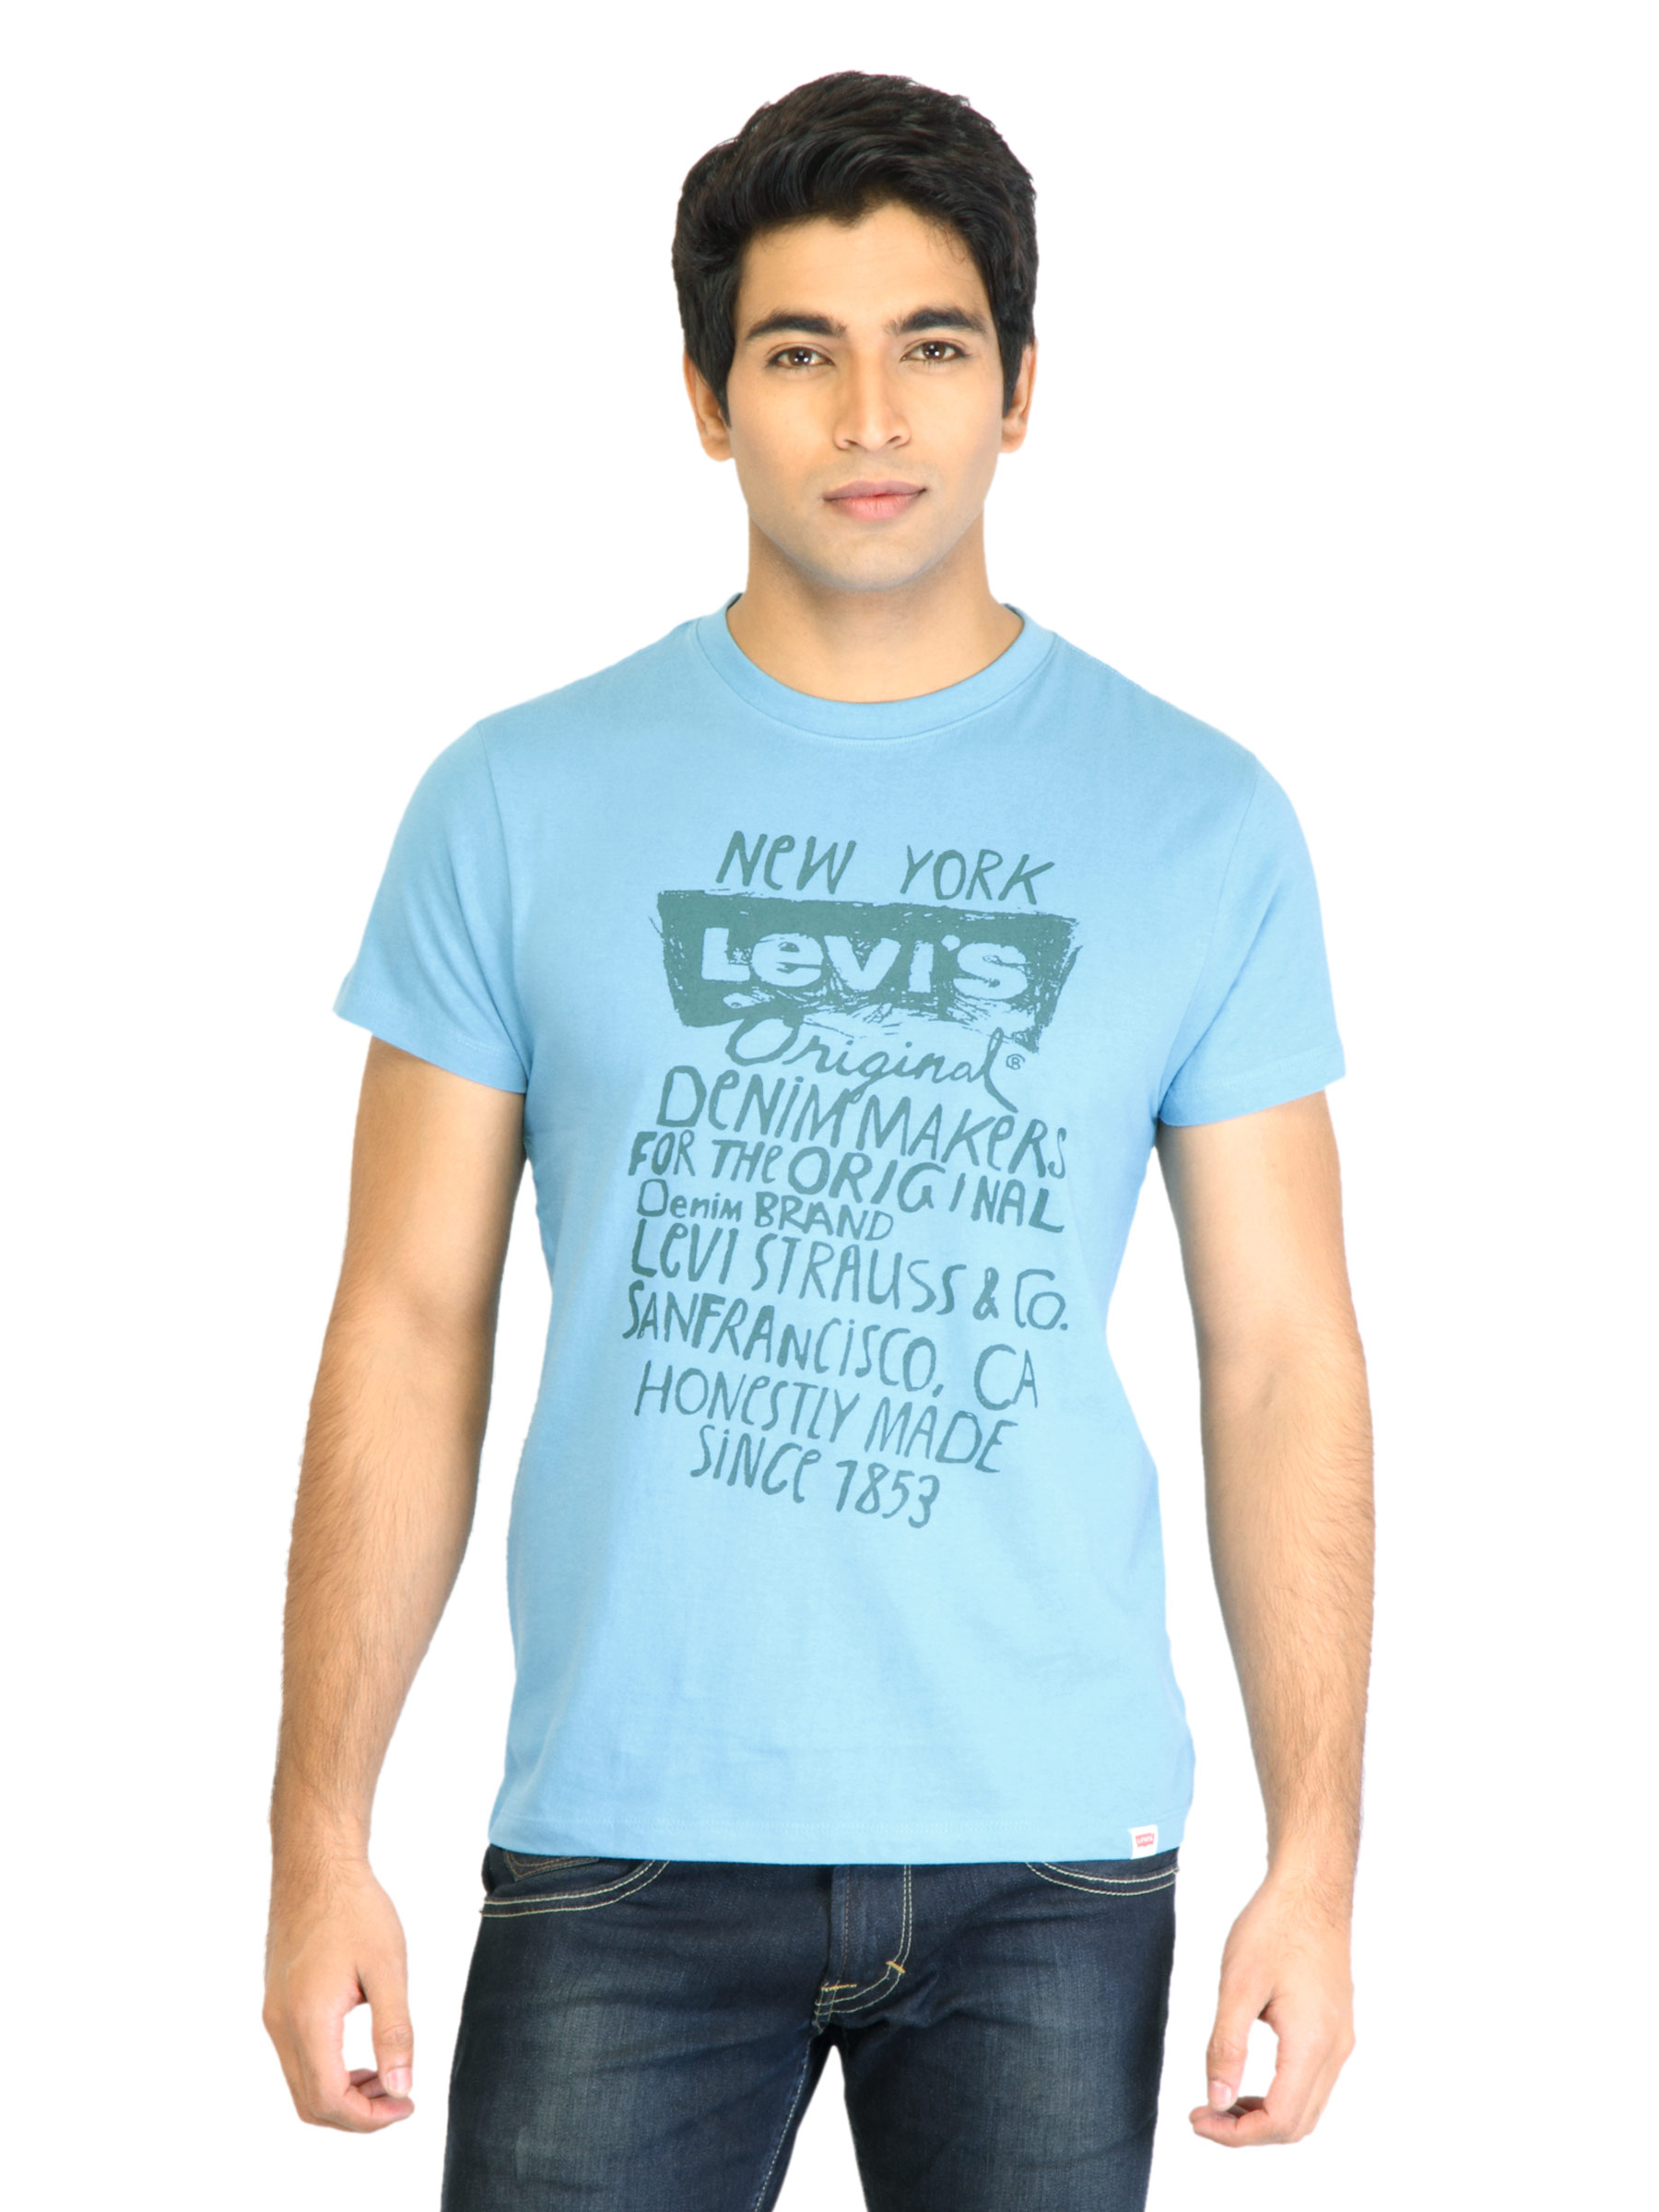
Levi's Men Printed Blue  Tshirts
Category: Apparel / Topwear / Tshirts
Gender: Men
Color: Blue
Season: Fall 2011
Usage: Casual